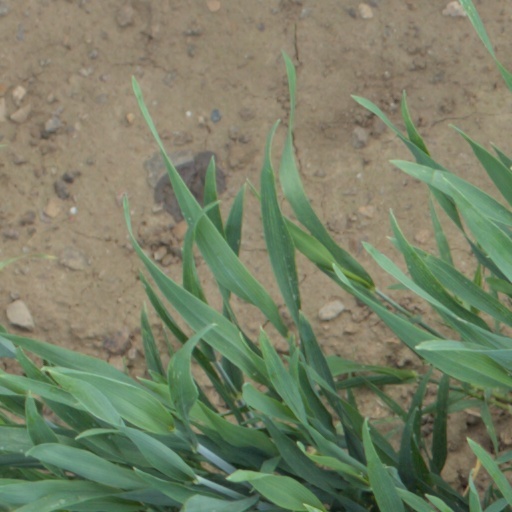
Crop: wheat